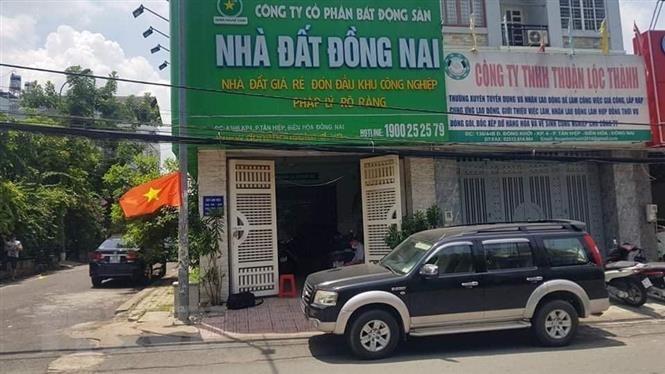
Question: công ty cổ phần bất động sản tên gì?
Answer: nhà đất đồng nai